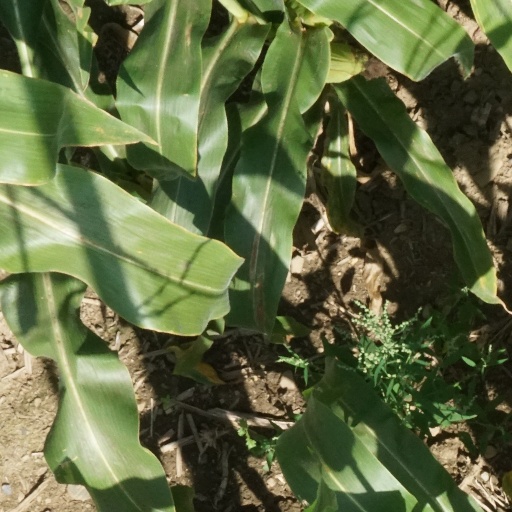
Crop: maize; corn